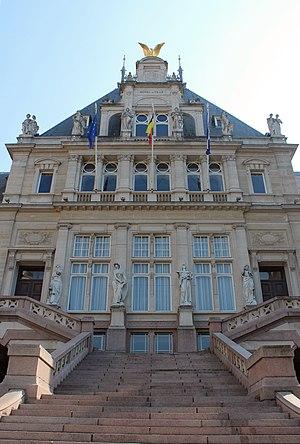
Vue en contre plongée de la partie centrale de l'Hôtel de ville de Saint-Gilles à Bruxelles, en Belgique. This is a photo of a monument in Brussels, number: 2271-0012/0
Cet article recense le patrimoine immobilier protégé à Saint-Gilles. Le patrimoine immobilier protégé fait partie du patrimoine culturel en Belgique.